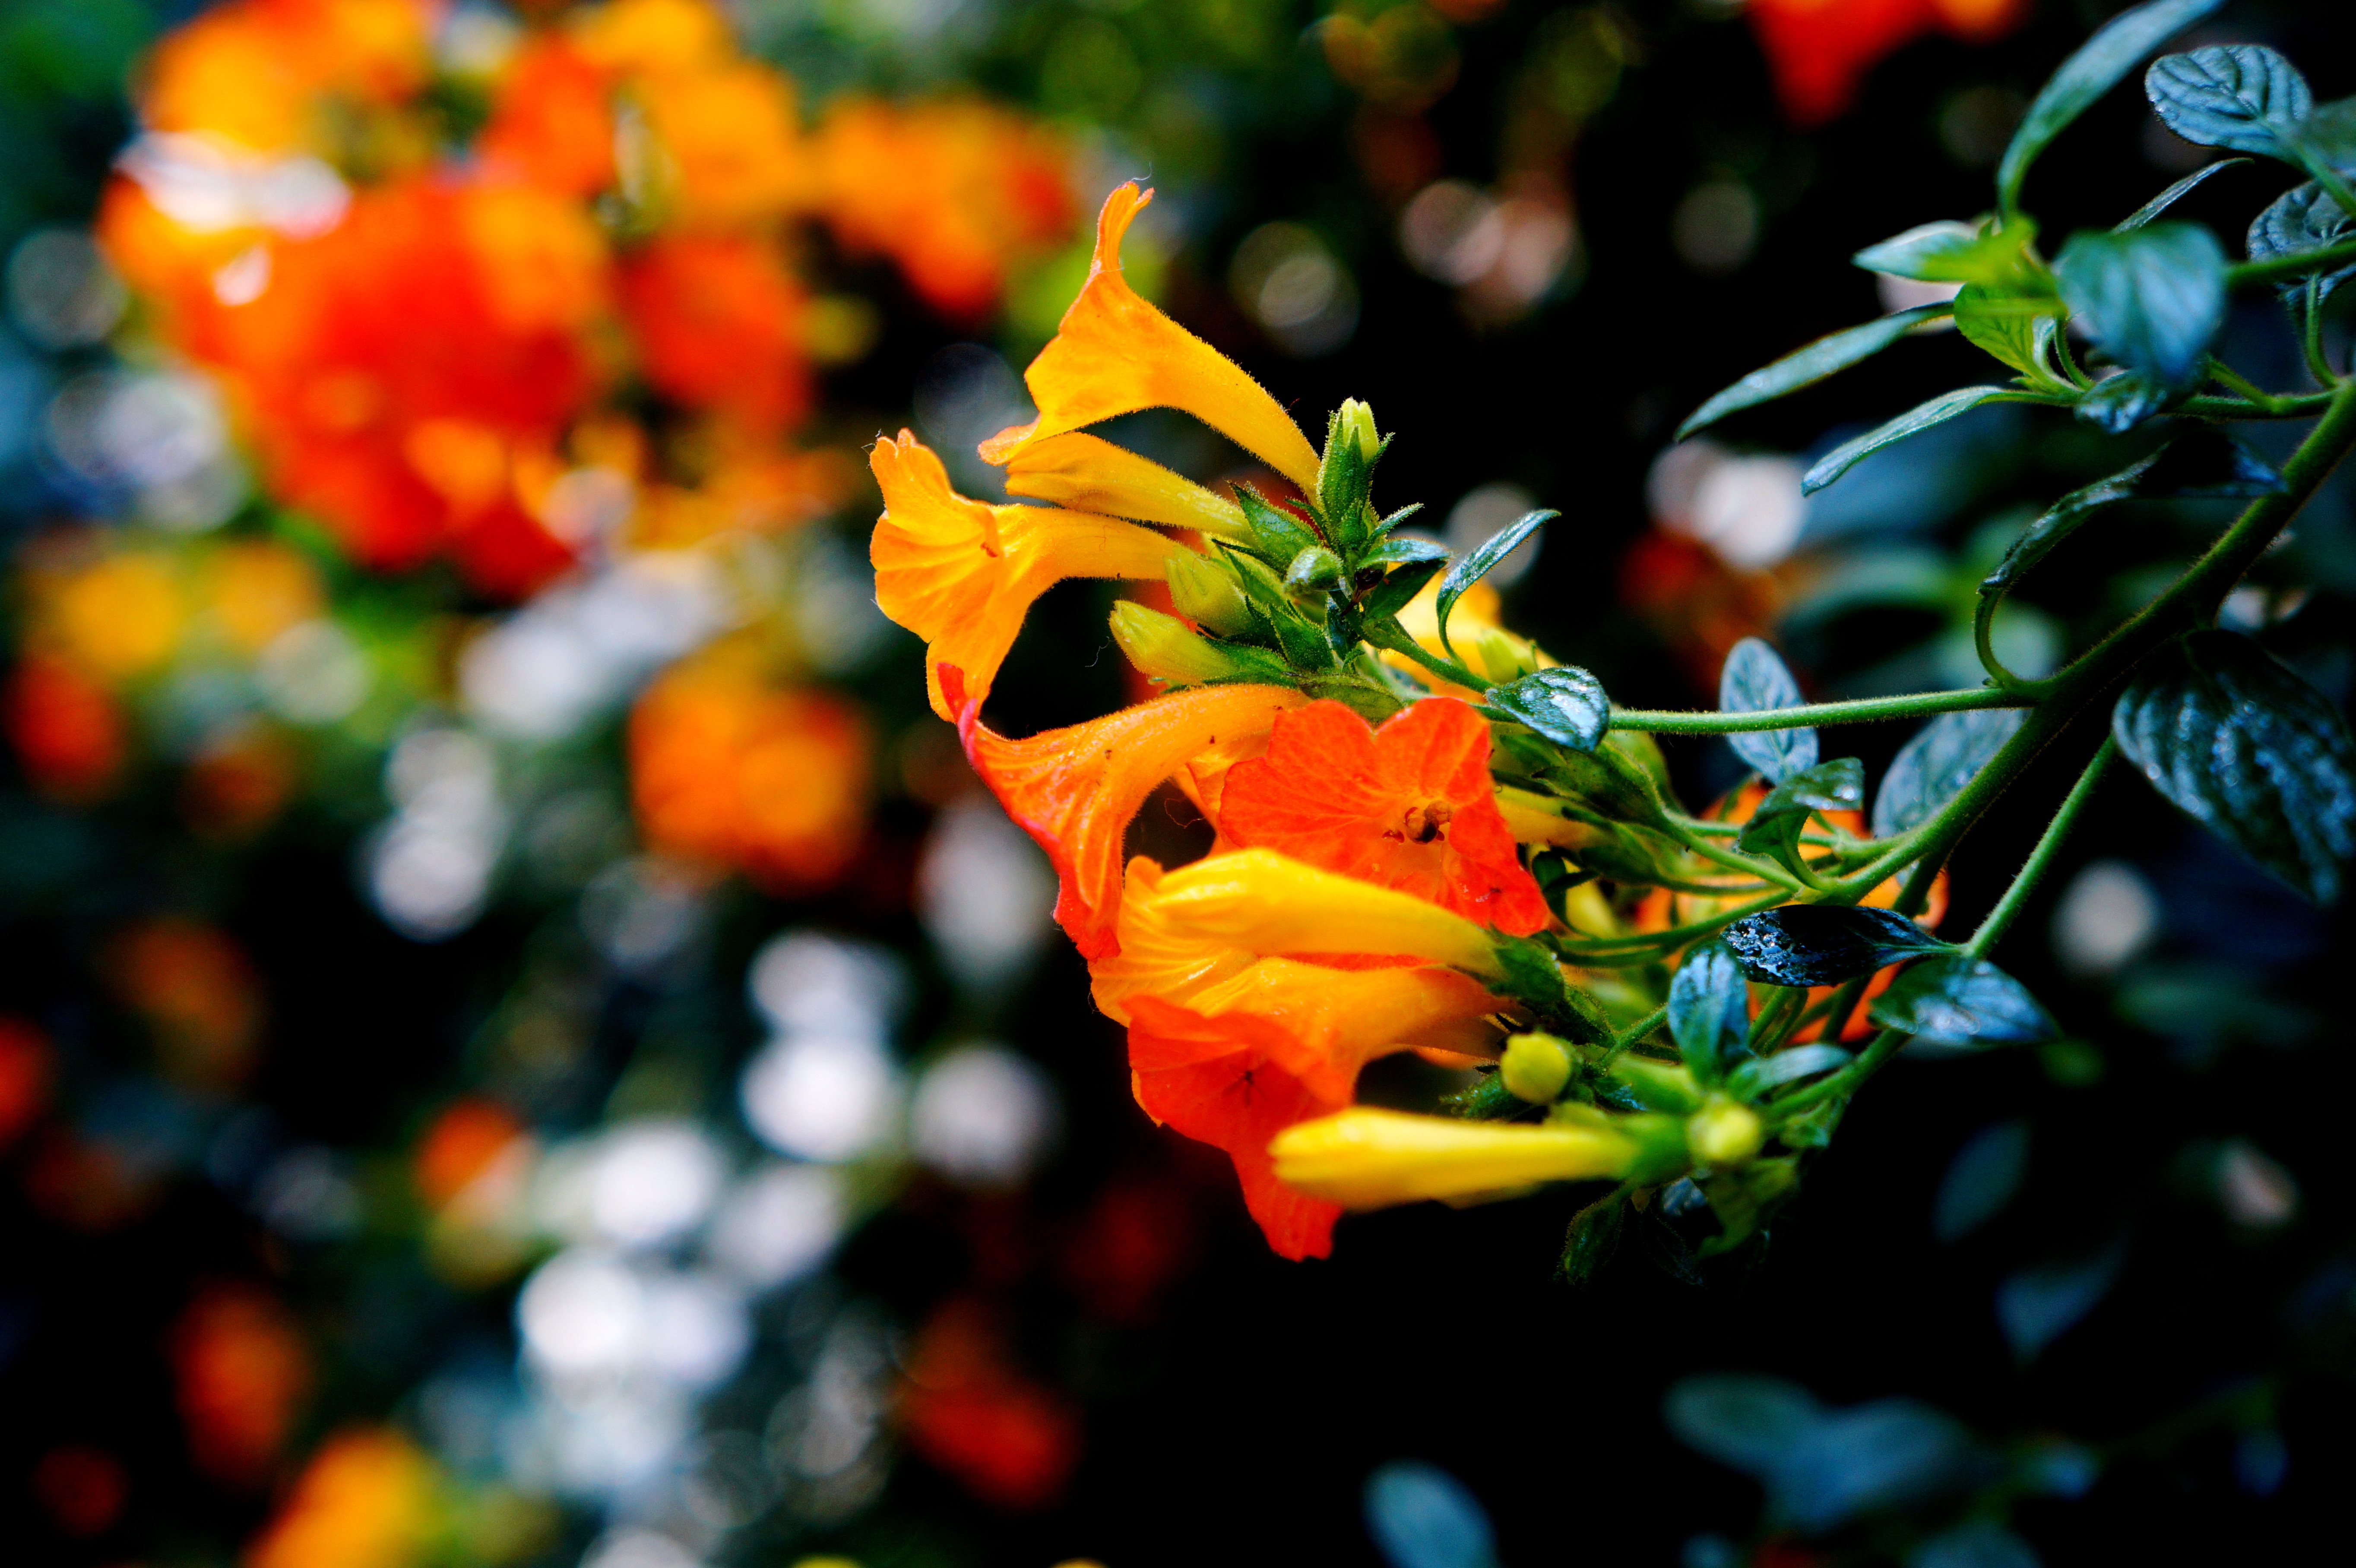
nature, branch, blossom, plant, photography, leaf, flower, petal, green, red, produce, color, autumn, botany, yellow, garden, flora, season, plants, wildflower, flowers, close up, leaves, shrub, macro photography, el salvador, flowering plant, fresh air, land plant